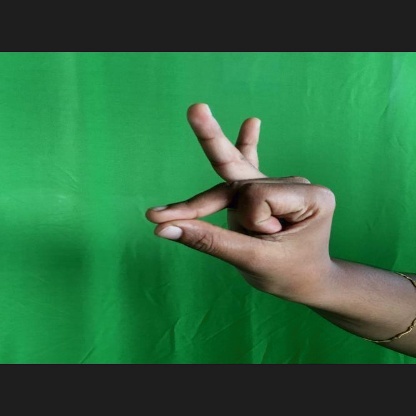
Mudra: Bramaram